Monumental Square (Alcaraz)

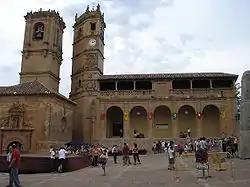

The Monumental Square (Spanish: "Plaza Monumental") is a square located in Alcaraz, Spain. It was declared "Bien de Interés Cultural" in 1945.